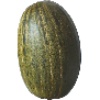
Label: melon_piel_de_sapo